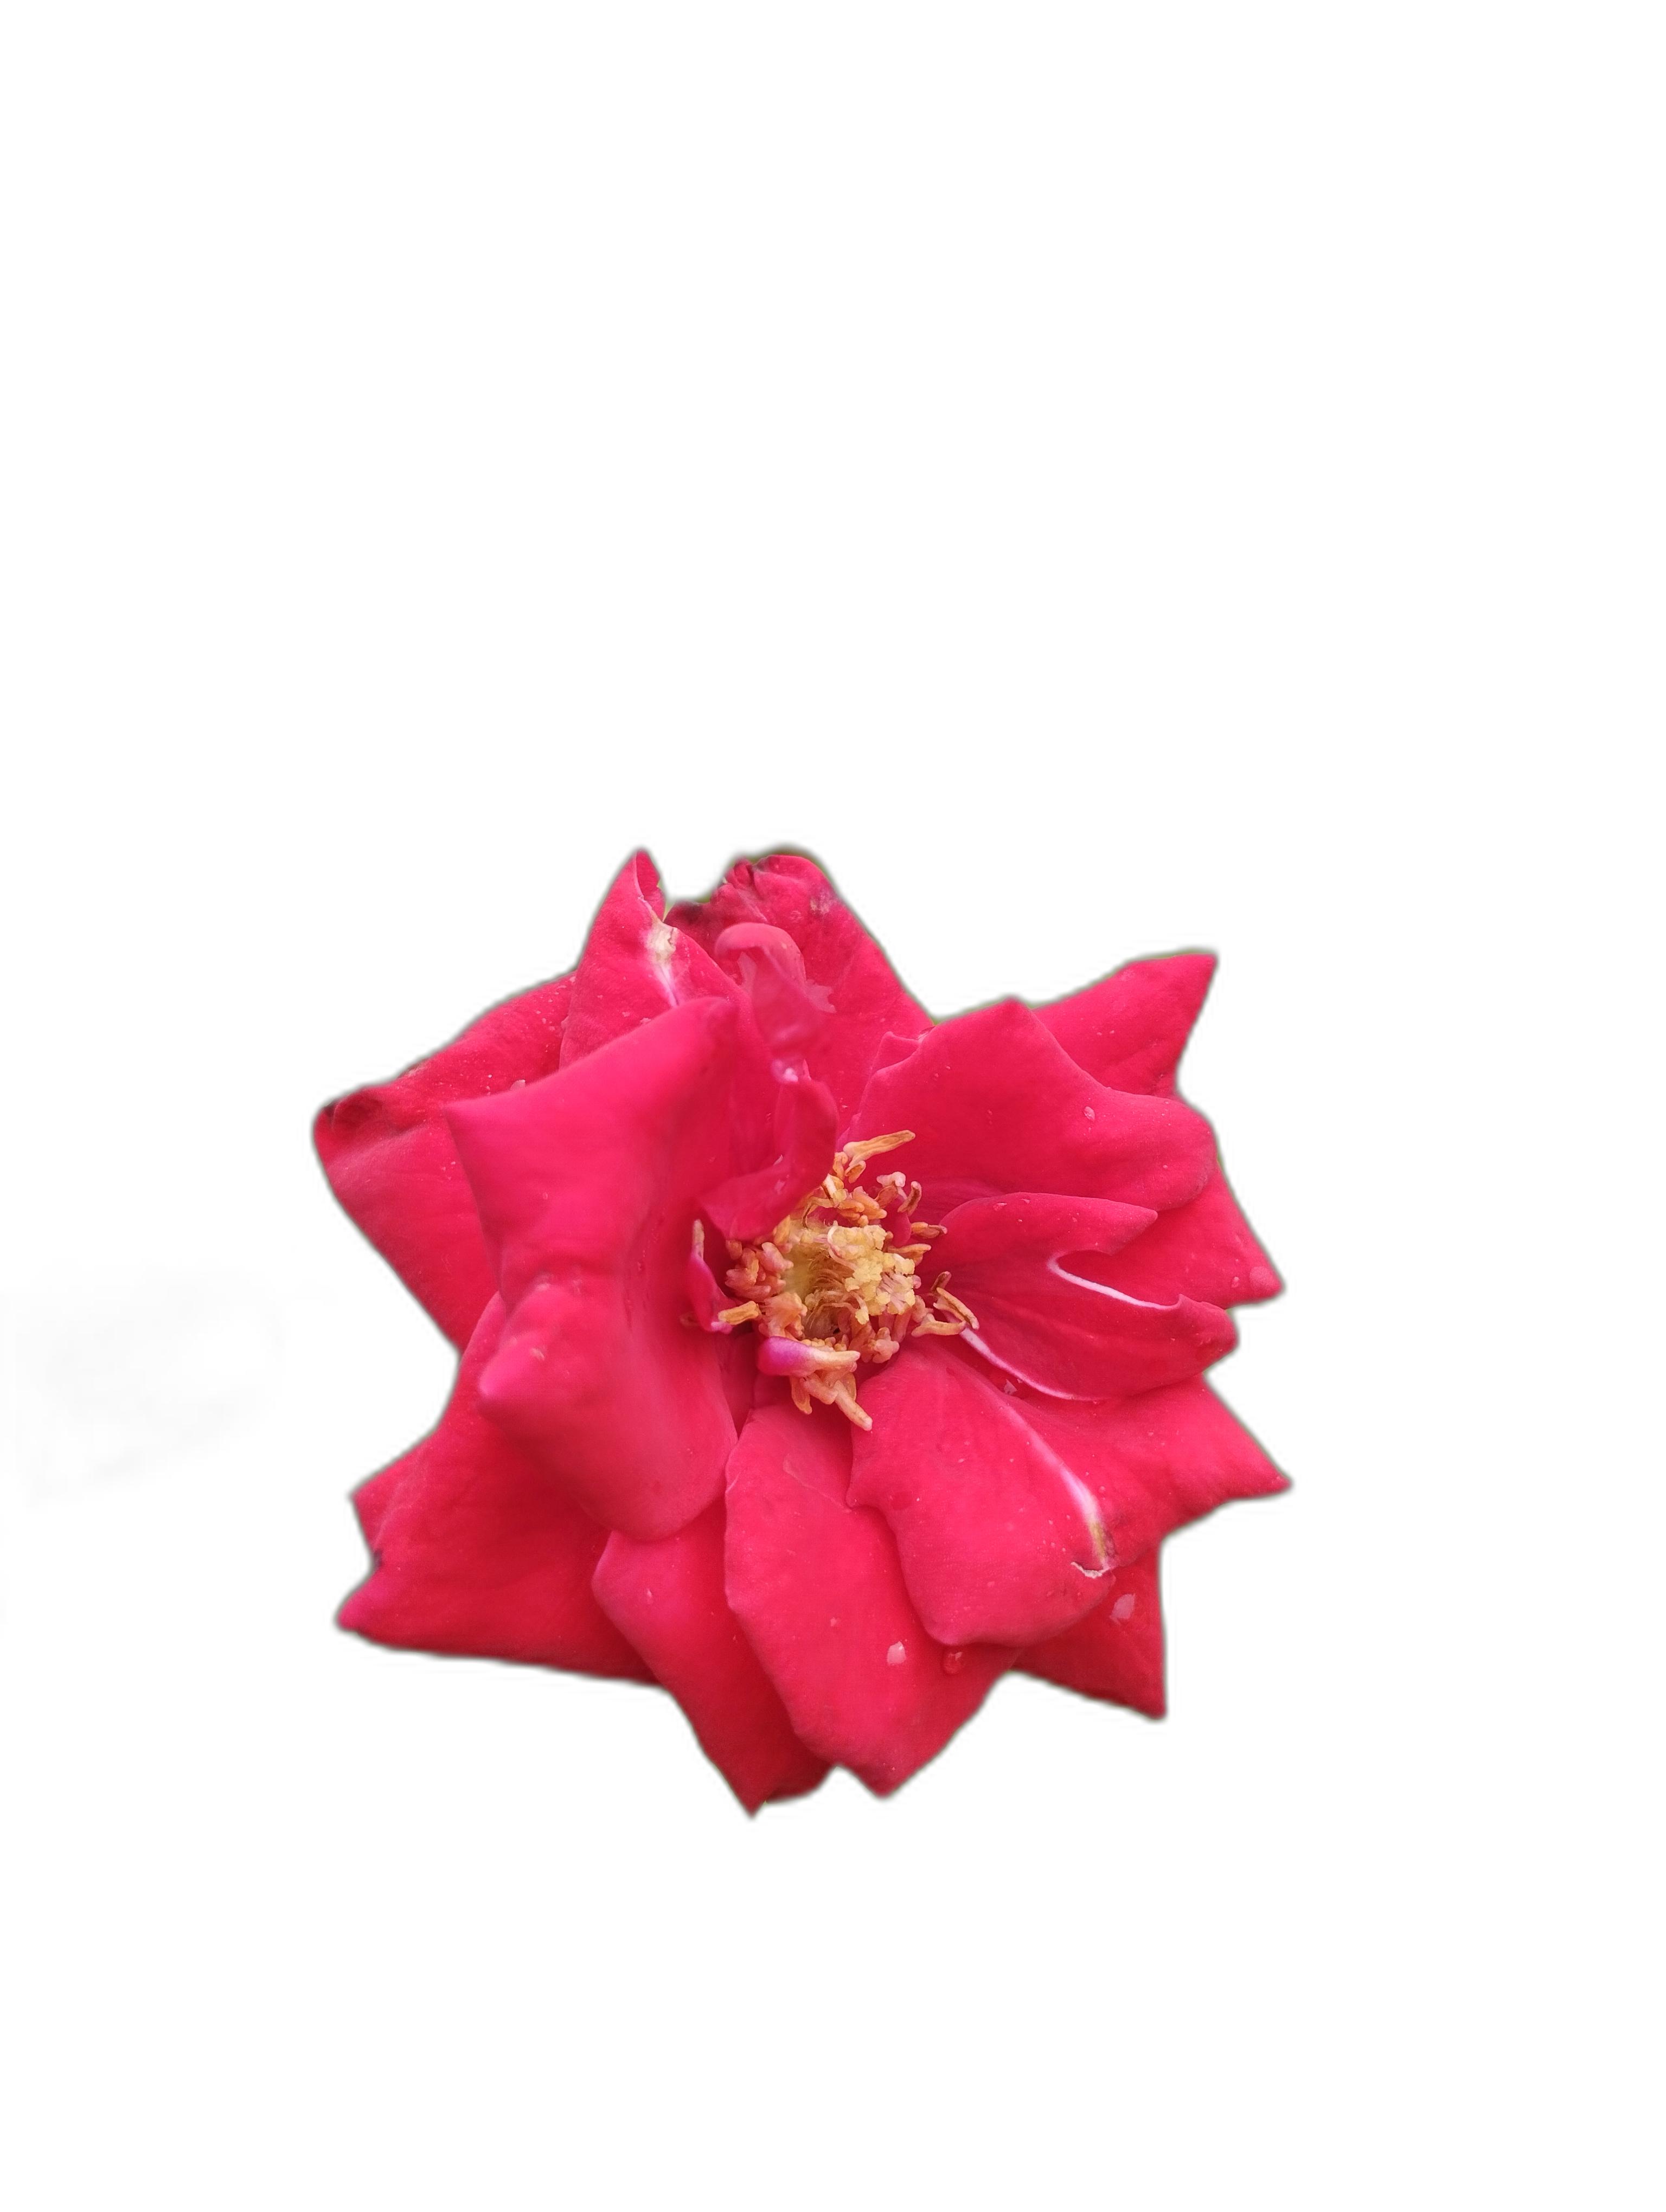
Label: Rose